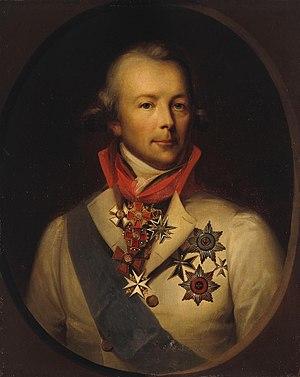
Le comte Peter Ludwig von der Pahlen, né le 17 juillet 1745 à Palms et décédé le 13 février 1826 à Mittau, est un homme politique d'origine germano-balte et général de cavalerie russe, sous le règne de Paul Iᵉʳ de Russie. Il fut ministre des Affaires étrangères, gouverneur de Riga, gouverneur de Courlande, gouverneur militaire de Saint-Pétersbourg du 8 août 1798 au 30 juin 1801.
Pahlen est une famille noble russe, lituanienne et suédoise d'origine germano-balte, installée au XVᵉ siècle en Poméranie. Le premier membre connu de cette famille date de 1120 lorsque Johannes von der Pahlen devint gouverneur de Riga.